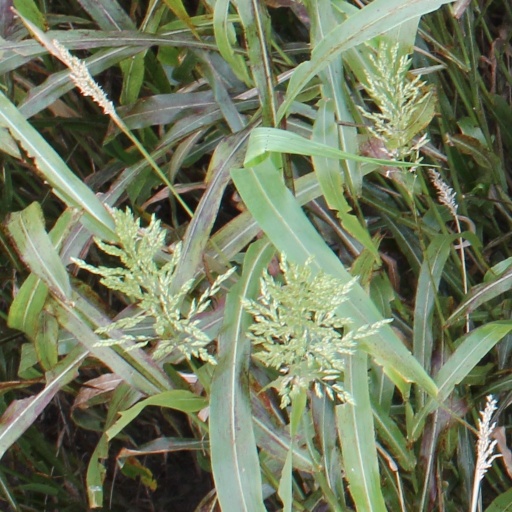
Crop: sorghum